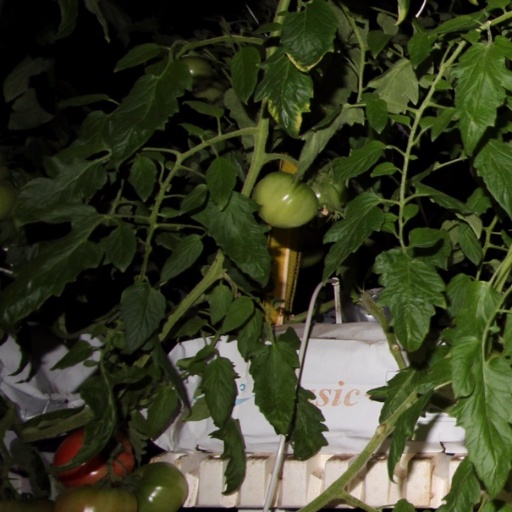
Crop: tomato